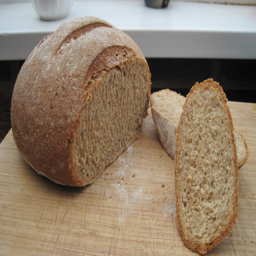
diary of a keen baker